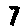
Label: 7